Sibiu railway station

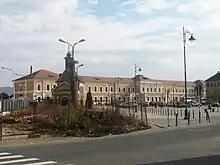
The Sibiu railway station

Sibiu railway station is the main railway station in Sibiu, Romania.